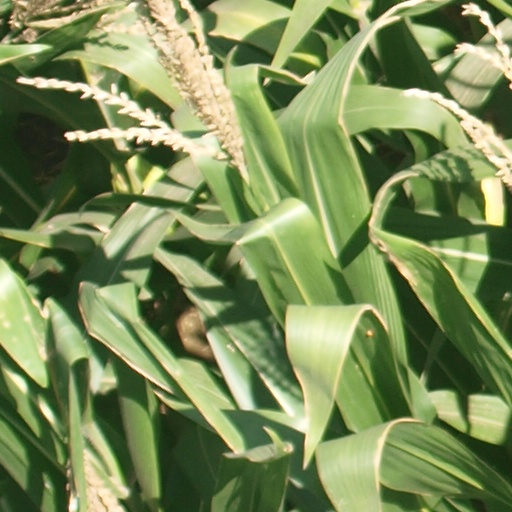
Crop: maize; corn